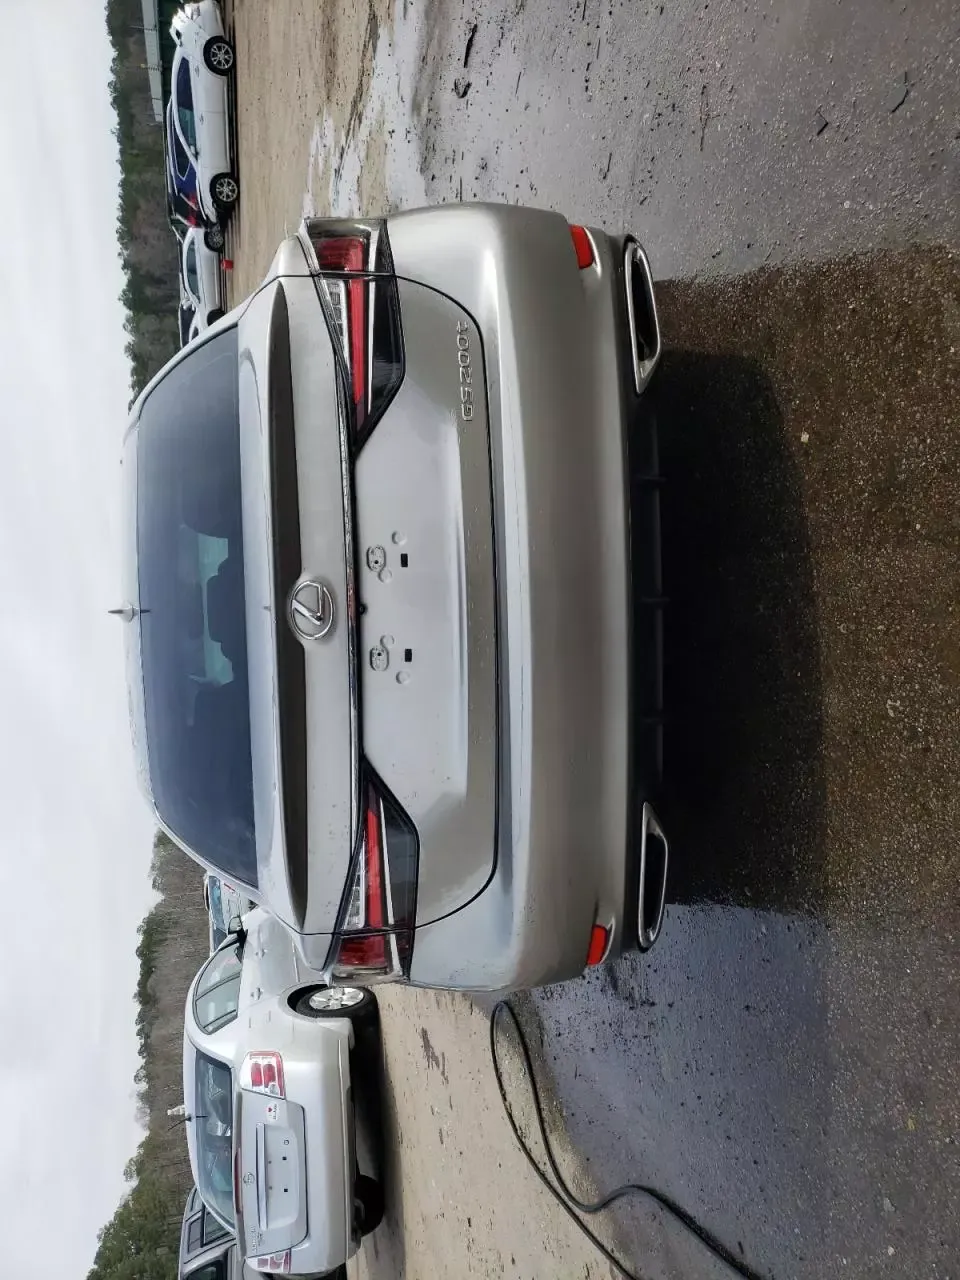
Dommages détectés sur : feu arrière droit, plaque d'immatriculation arrière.
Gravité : mineur